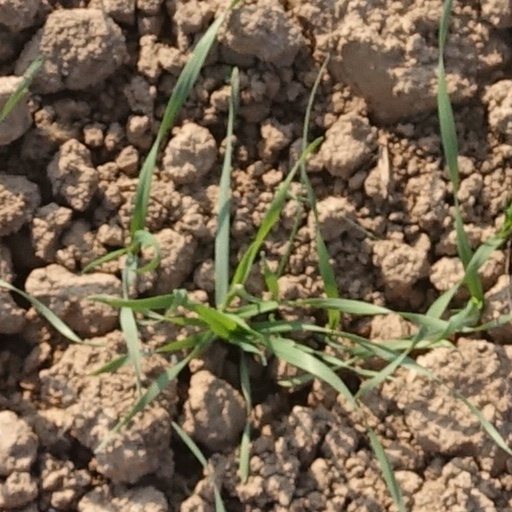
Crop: wheat